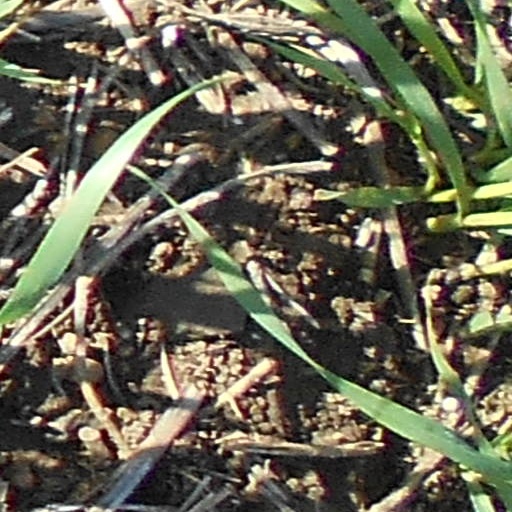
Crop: wheat